Kedjenou
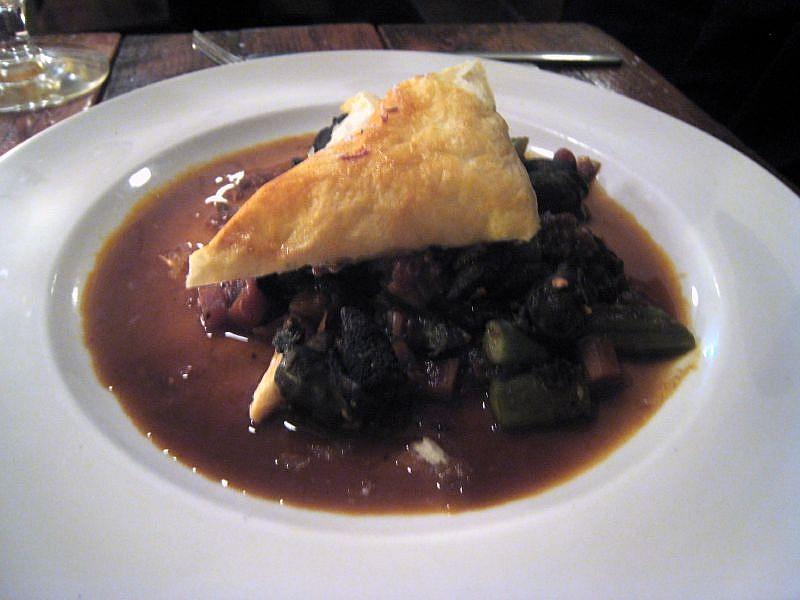
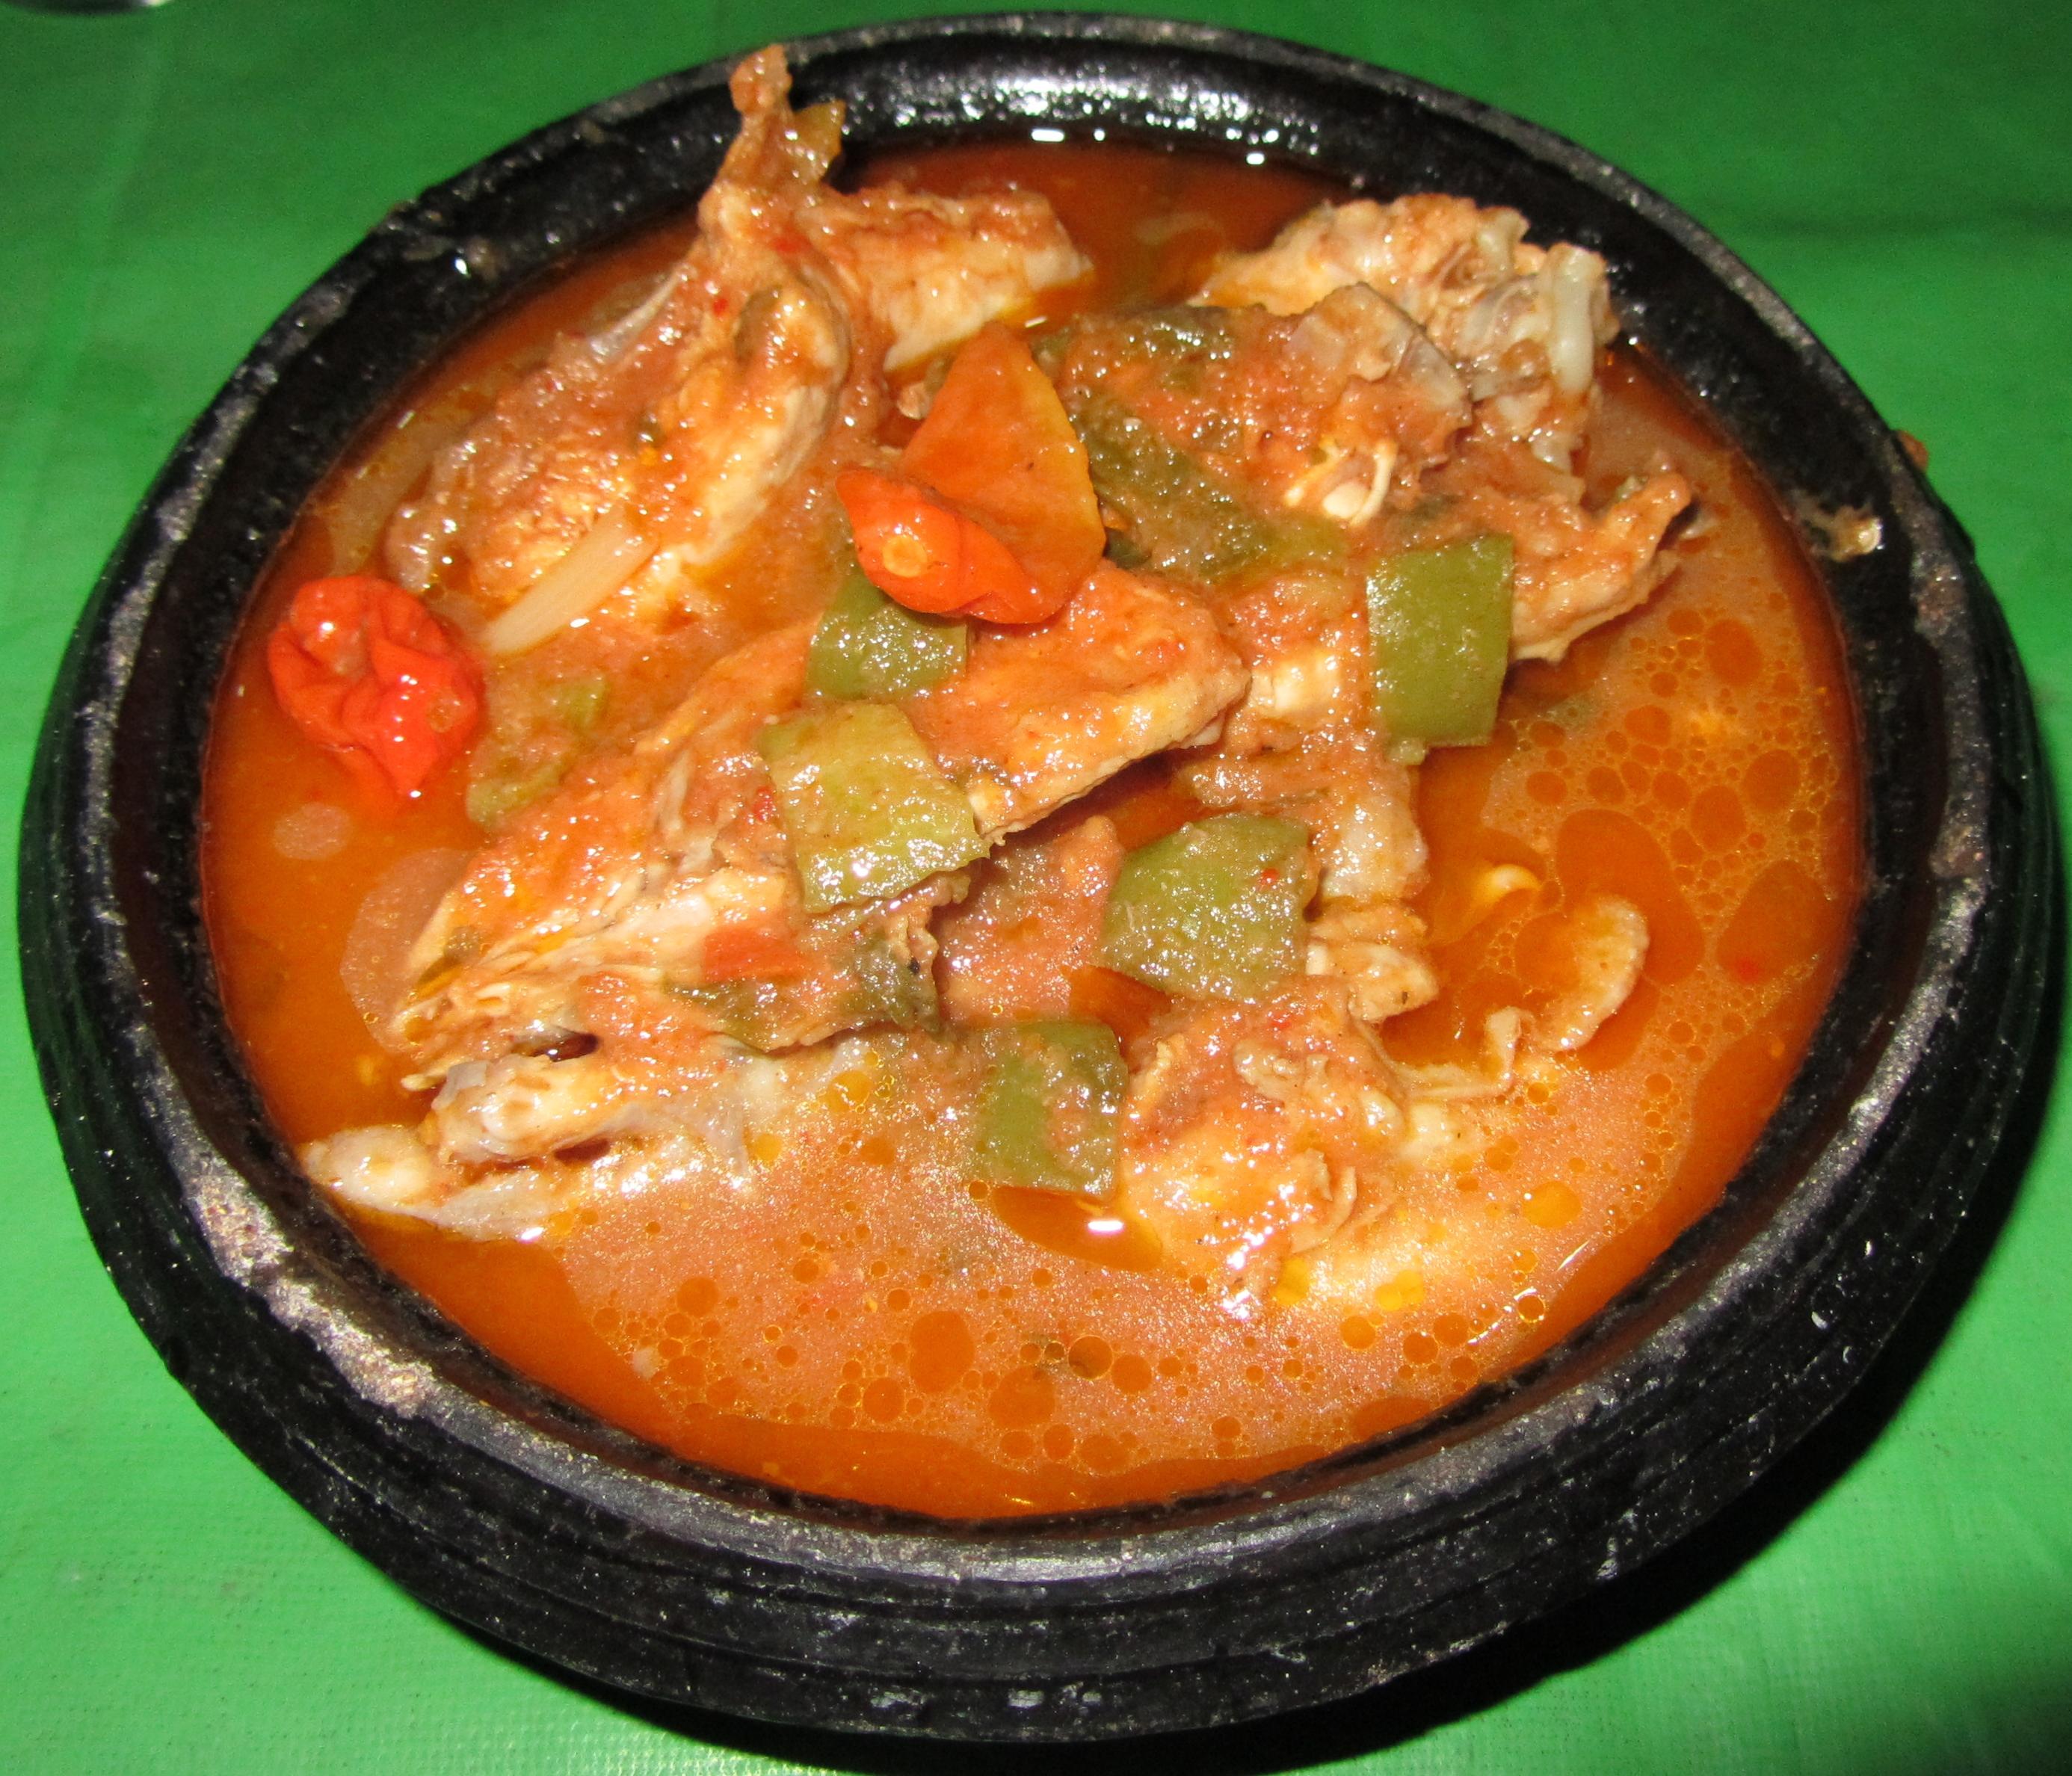
Also known as:
de - German: Kédjénou
es - Spanish: Kedjenou
fr - French: Kédjénou
ig - Igbo: Kedjenou
ja - Japanese: ケジェヌ
jv - Javanese: Kedjenou
ko - Korean: 케제누
pt - Portuguese: Kedjenou
ru - Russian: Кеджену
uk - Ukrainian: Кеджену
Category: stew (spicy stew, chicken)
Cuisine: Ivorian
Associated cuisines: Ivorian
Area: Benin, Burkina Faso, Cape Verde, Côte d'Ivoire, Gambia, Ghana, Guinea, Guinea-Bissau, Liberia, Mali, Niger, Nigeria, Senegal, Sierra Leone, Togo
Countries: Côte d'Ivoire
Region: Western Africa, , , ,
The dish is a spicy stew with a slow-cooked in a sealed pot, prepared with chicken or hen and Vegetable.